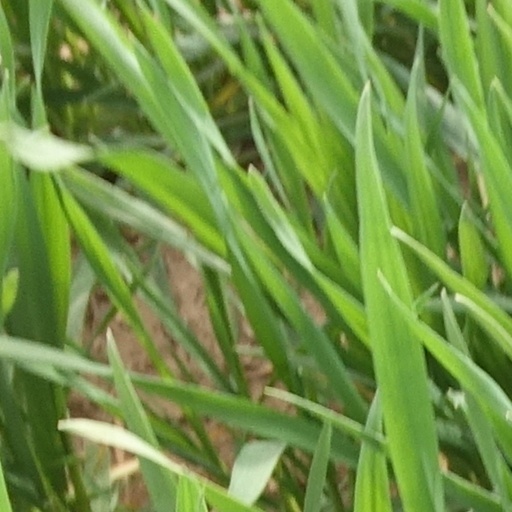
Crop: wheat